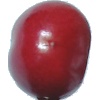
Label: Cherry 2